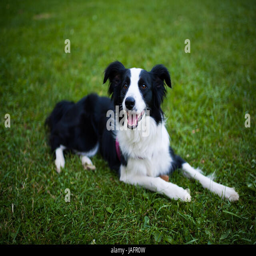
dog lying on the grass